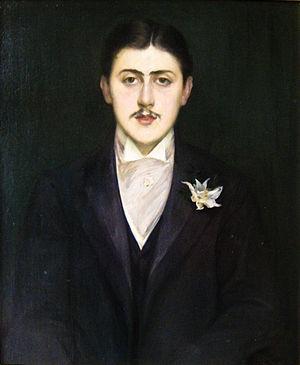
Jacques-Émile Blanche né à Paris le 31 janvier 1861 et mort à Offranville le 30 septembre 1942 est un peintre, graveur et écrivain français.
Marcel Proust, né le 10 juillet 1871 à Paris où il est mort le 18 novembre 1922, est un écrivain français, dont l'œuvre principale est la suite romanesque intitulée À la recherche du temps perdu, publiée de 1913 à 1927.